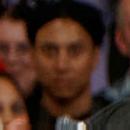
Age: 32